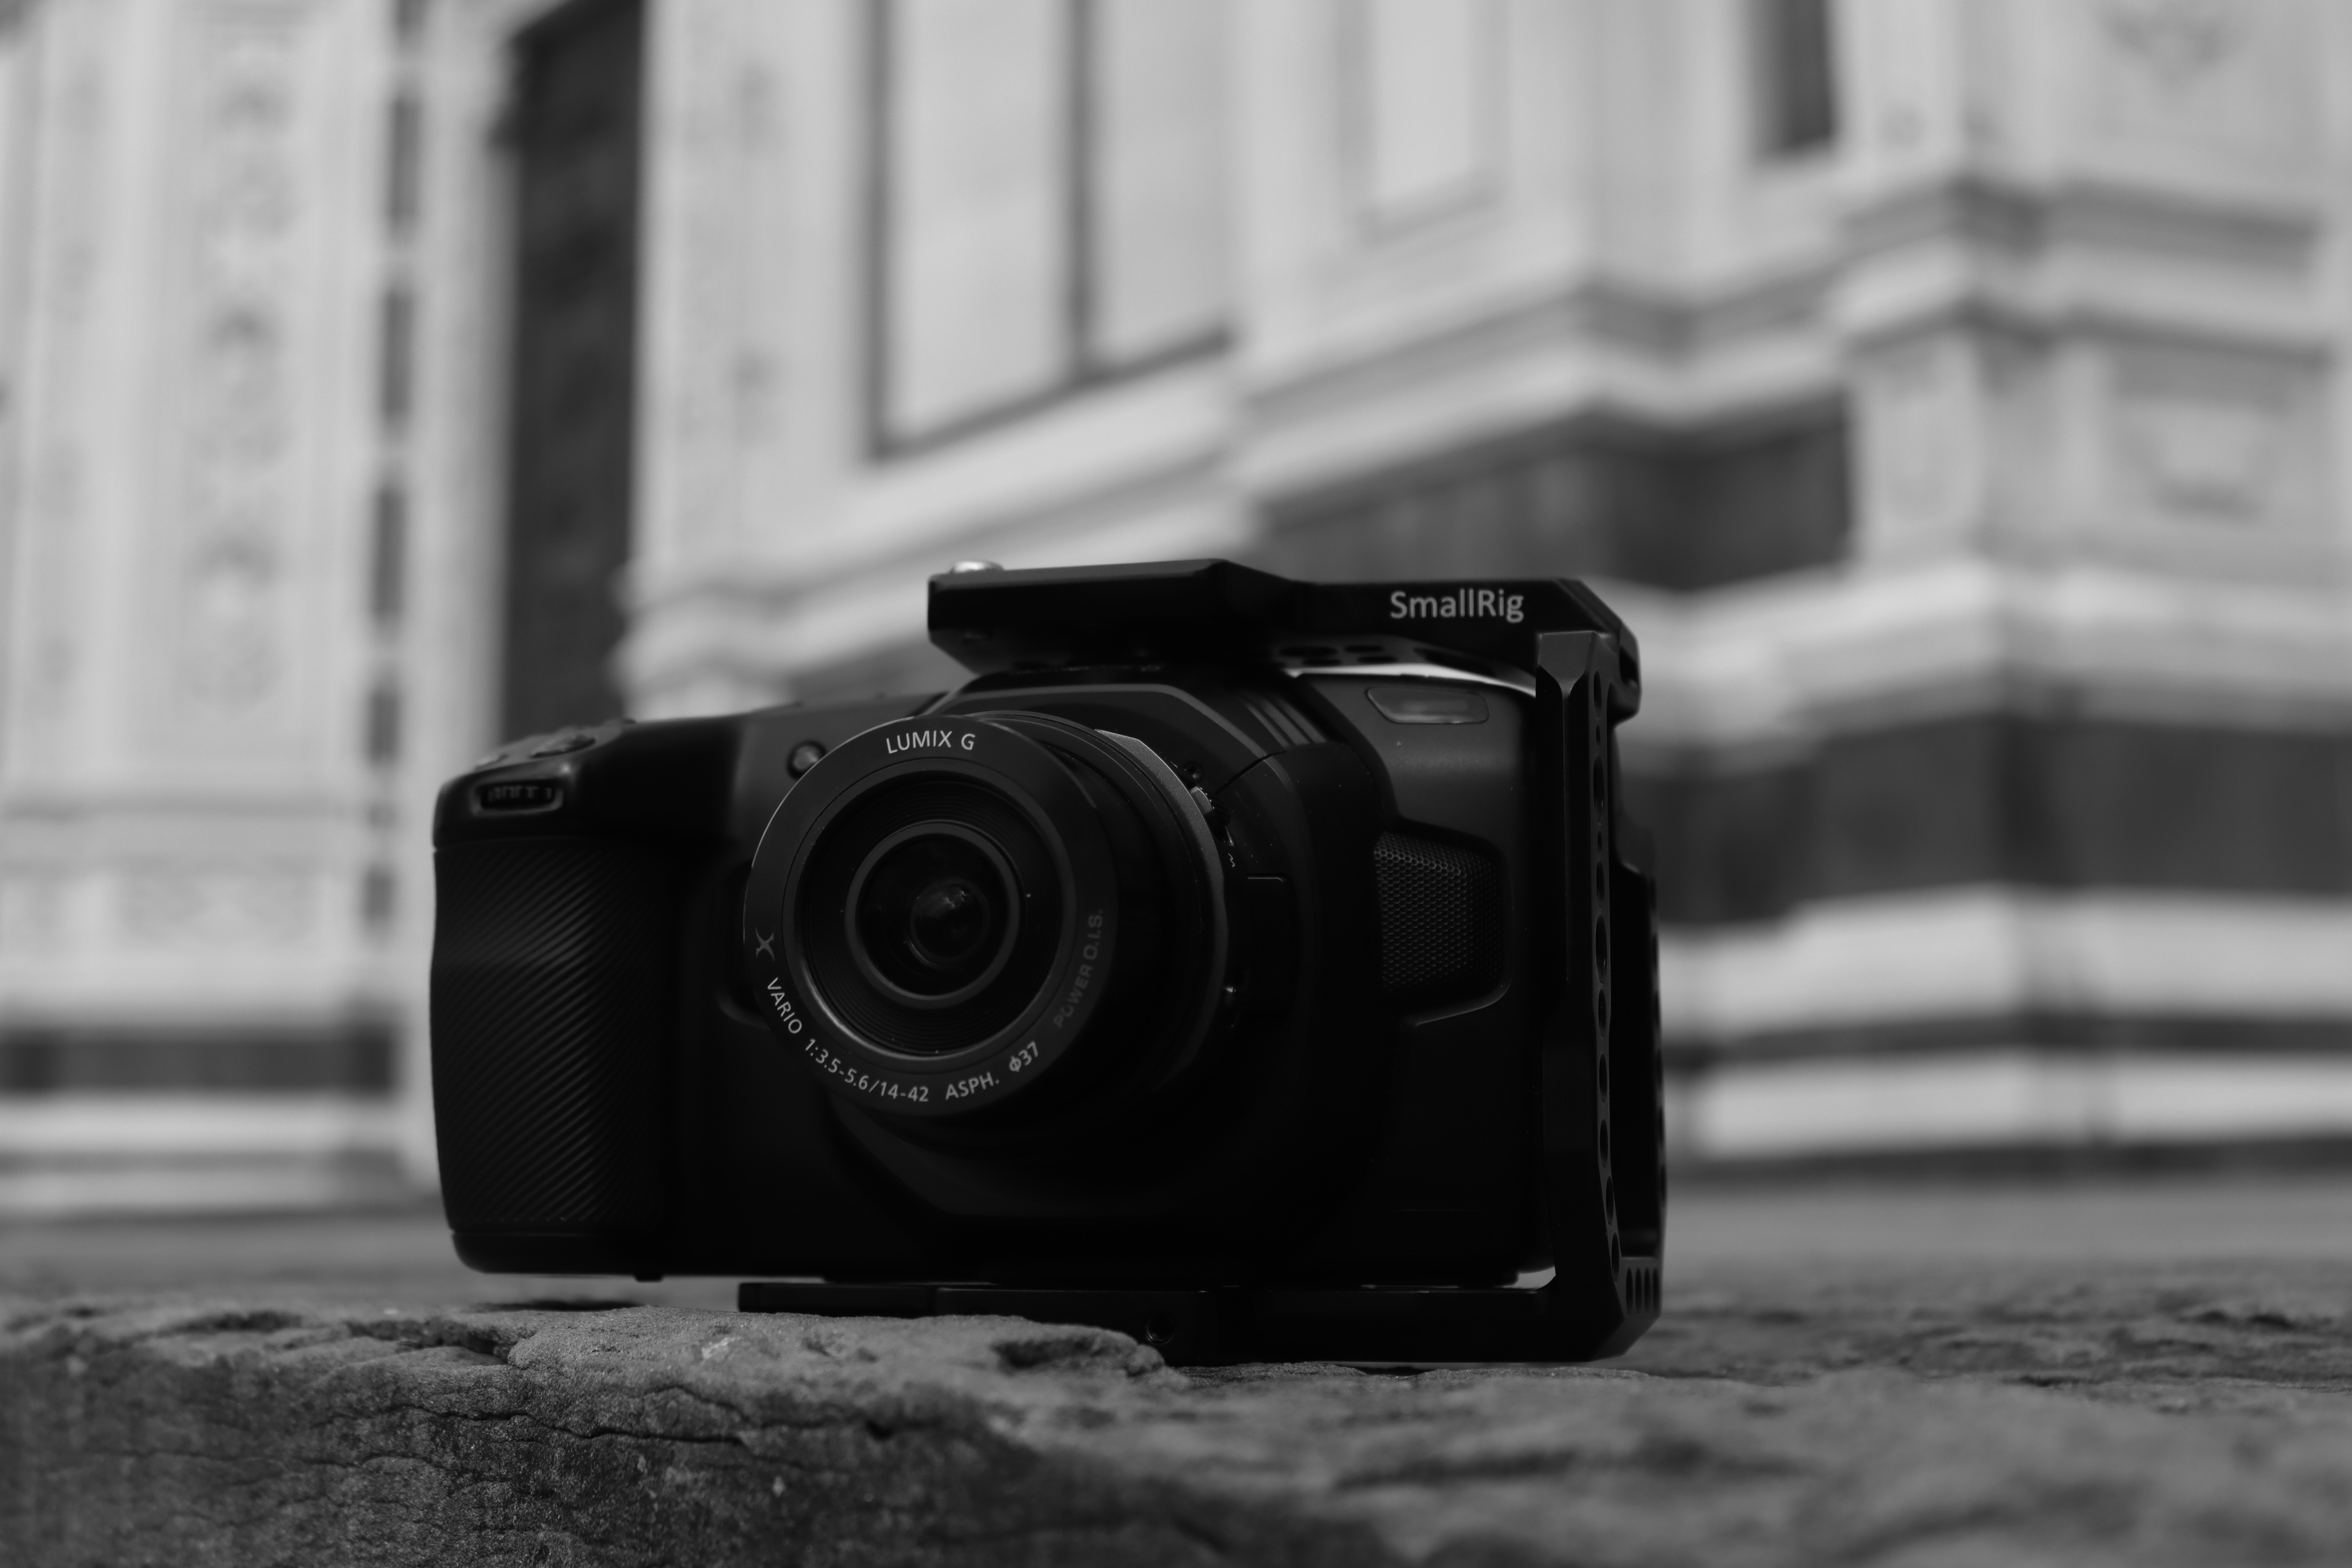
camera, hand, digital camera, reflex camera, camera lens, Point and shoot camera, mirrorless interchangeable lens camera, photographer, camera accessory, flash photography, digital slr, single lens reflex camera, lens, cameras optics, film camera, grey, black and white, gadget, font, monochrome photography, monochrome, building, video camera, still life photography, macro photography, optical instrument, strap, shadow, window, room, shutter, reflection